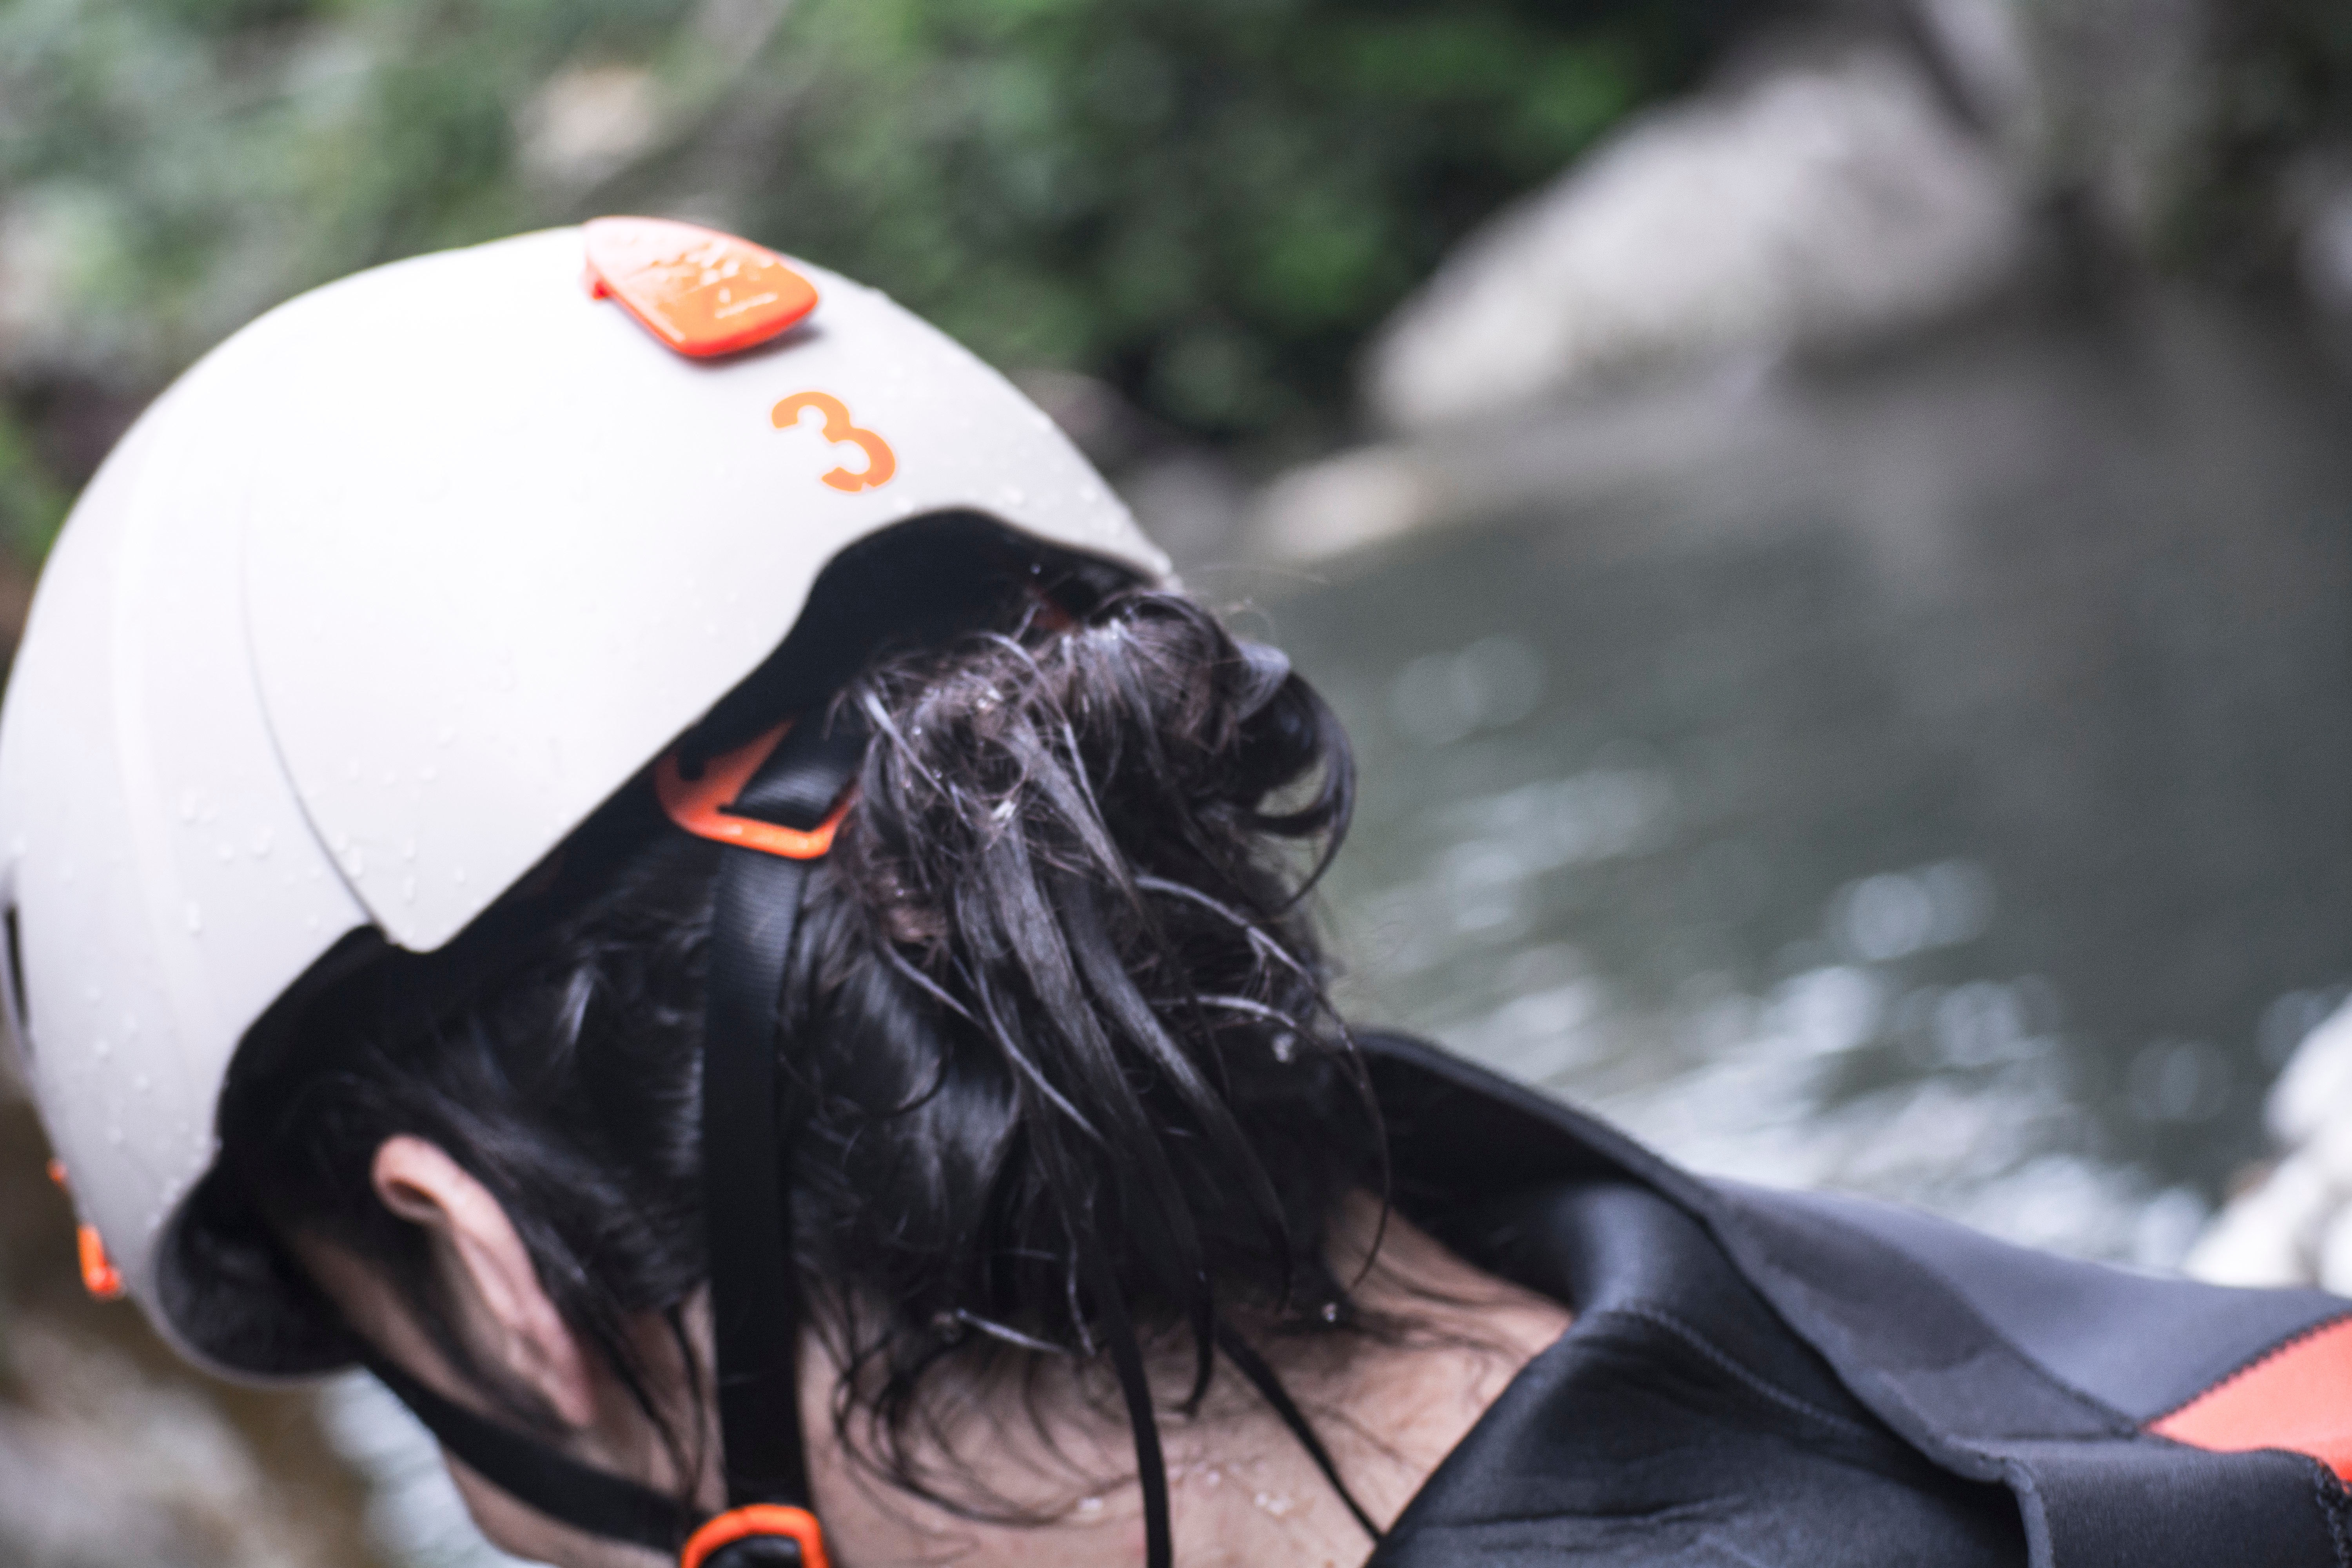
costume